Heron

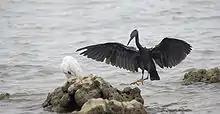
two herons, one with white plumage and one with slate grey, on a rock in the surf of the ocean

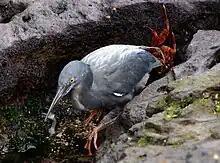
Lava herons are endemic to the Galápagos Islands, where they feed on fish and crabs in the intertidal and mangrove areas.

The bill is generally long and harpoon-like. It can vary from extremely narrow, as in the agami heron, to wider as in the grey heron. The most atypical heron bill is owned by the boat-billed heron, which has a broad, thick bill. Herons' bills and other bare parts of the body are usually yellow, black, or brown, although this can vary during the breeding season. The wings are broad and long, exhibiting 10 or 11 primary feathers (the boat-billed heron has only nine), 15–20 secondaries, and 12 rectrices (10 in the bitterns). The feathers of the herons are soft and the plumage is usually blue, black, brown, grey, or white, and can often be strikingly complex. Amongst the day herons, little sexual dimorphism in plumage is seen (except in the pond herons); however, for the night herons and smaller bitterns, plumage differences between the sexes are the rule. Many species also have different colour morphs. In the Pacific reef heron, both dark and light colour morphs exist, and the percentage of each morph varies geographically; its white morphs only occur in areas with coral beaches.